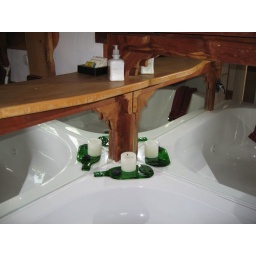
Bottle candle holder in the jacuzzi bath corner.